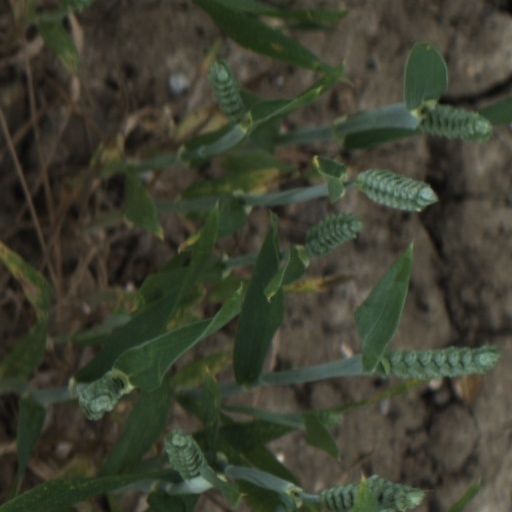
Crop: wheat